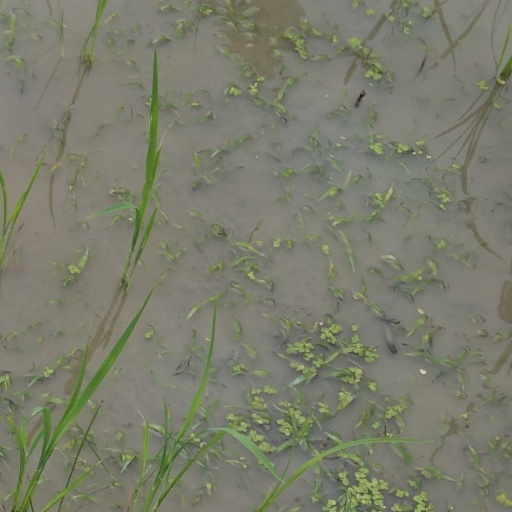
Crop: rice